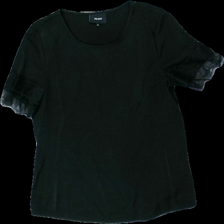
View: front
Type: Blouse
Category: Ladies
Brand: Object
Colors: Black
Material: 66% Cotton 34% Viscose
Pattern: Lace
Cut: Regular
Size: 36
Season: All
Price range: 50-100
Recommended usage: Reuse
Description: Black blouse with lace details